Climate change and cities

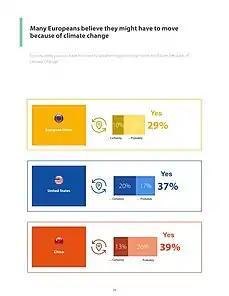
Many European respondents to a survey on climate believe they might have to move regions or countries because of climate change.

Further, another important component of these systems is bounce-back ability. In the instance where dangerous climatic events affect these urban centers, recovering or "bouncing-back" is of great importance. In fact, in most disaster studies, urban resilience is often defined as "the capacity of a city to rebound from destruction." This idea of bounce-back for urban systems is also engrained in governmental literature of the same topic. For example, the former government's first Intelligence and Security Coordinator of the United Kingdom described urban resilience as "the capacity to absorb shocks and to bounce back into functioning shape, or at the least, sufficient resilience to prevent...system collapse." Keeping these quotations in mind, bounce-back discourse has been and should continue to be an important part of urban climate resiliency framework. Other theorists have critiqued this idea of bounce-back, citing this as privileging the status quo, rather advocating the notion of 'bouncing forward', permitting system evolution and improvement.